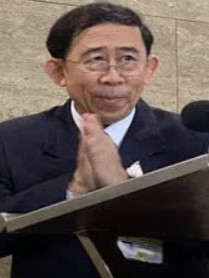
มิ่งขวัญ แสงสุวรรณ์

| name = มิ่งขวัญ แสงสุวรรณ์
| image = Mingkwan Saengsuwan 2020 (cropped).jpg
| caption = มิ่งขวัญ ในปี พ.ศ. 2563
| honorific-suffix = มหาปรมาภรณ์ช้างเผือก|ม.ป.ช., มหาวชิรมงกุฎ|ม.ว.ม.
| order = รายชื่อรองนายกรัฐมนตรีไทย|รองนายกรัฐมนตรี
| term_start = 6 กุมภาพันธ์
| term_end = 2 สิงหาคม พ.ศ. 2551
| primeminister = สมัคร สุนทรเวช
| order2 = รัฐมนตรีว่าการกระทรวงพาณิชย์ของไทย|รัฐมนตรีว่าการกระทรวงพาณิชย์
| term_start2 = 6 กุมภาพันธ์
| term_end2 = 2 สิงหาคม พ.ศ. 2551
| primeminister2 = สมัคร สุนทรเวช
| predecessor2 = เกริกไกร จีระแพทย์
| successor2 = ไชยา สะสมทรัพย์
| order3 = รัฐมนตรีว่าการกระทรวงอุตสาหกรรมของไทย|รัฐมนตรีว่าการกระทรวงอุตสาหกรรม
| term_start3 = 2 สิงหาคม
| term_end3 = 9 กันยายน พ.ศ. 2551
| primeminister3 = สมัคร สุนทรเวช
| predecessor3 = สุวิทย์ คุณกิตติ
| successor3 = ประชา พรหมนอก
| birth_place = จังหวัดพระนคร ประเทศไทย
| alma_mater = คณะนิติศาสตร์ จุฬาลงกรณ์มหาวิทยาลัย
| party = พรรคพลังประชารัฐ|พลังประชารัฐ (2565–ปัจจุบัน)
| other_party = พรรคพลังประชาชน| พลังประชาชน (2550–2551) พรรคเพื่อไทย|เพื่อไทย (2551–2556) พรรคเศรษฐกิจใหม่|เศรษฐกิจใหม่ (2561–2565) พรรคโอกาสไทย|โอกาสไทย (2565)
มิ่งขวัญ แสงสุวรรณ์ (เกิด
5 กุมภาพันธ์ พ.ศ. 2495) เป็นนักการเมืองชาวไทย อดีตรัฐมนตรีว่าการกระทรวงอุตสาหกรรมของไทย|รัฐมนตรีว่าการกระทรวงอุตสาหกรรม อดีตรัฐมนตรีว่าการกระทรวงพาณิชย์ของไทย|รัฐมนตรีว่าการกระทรวงพาณิชย์ อดีตกรรมการผู้อำนวยการใหญ่ อสมท|บริษัท อสมท จำกัด (มหาชน) และผู้อำนวยการอสมท|องค์การสื่อสารมวลชนแห่งประเทศไทย
== ประวัติ ==
มิ่งขวัญเกิดเมื่อวันที่ 5 กุมภาพันธ์ พ.ศ. 2495 ที่กรุงเทพมหานคร เป็นบุตรคนสุดท้อง ในจำนวนพี่น้องทั้งหมด 3 คน จบการศึกษาระดับมัธยม จากโรงเรียนวัดนวลนรดิศ ได้รับปริญญาคณะนิติศาสตร์ จุฬาลงกรณ์มหาวิทยาลัย|คณะนิติศาสตร์​ จุฬาลงกรณ์มหาวิทยาลัย และประกาศนียบัตรหลักสูตรการพัฒนาผู้บริหารระดับสูง จากโรงเรียนวอร์ตัน มหาวิทยาลัยเพนซิลเวเนีย รัฐเพนซิลเวเนีย สหรัฐ (The Wharton School of The University of Pennsylvania)
== การทำงาน ==
=== โตโยต้า ===
เขาเริ่มเข้าทำงานเป็นพนักงานฝ่ายขาย กับโตโยต้า มอเตอร์ ประเทศไทย|บริษัท โตโยต้า มอเตอร์ส ประเทศไทย จำกัด ต่อมาเลื่อนขึ้นไปอยู่แผนกการตลาด, แผนกประชาสัมพันธ์ โฆษณา, สื่อสารองค์กร จนกระทั่งได้รับตำแหน่ง ผู้อำนวยการฝ่ายประชาสัมพันธ์ ผู้ช่วยกรรมการผู้จัดการใหญ่ และยังเป็น เลขานุการมูลนิธิโตโยต้าประเทศไทย โดยกล่าวกันว่า มิ่งขวัญเป็นพนักงานคนเดียว ในบรรดาพนักงาน 70,000 คนของเครือโตโยต้าทั้งหมด ที่สามารถข้ามขั้น จากผู้จัดการฝ่าย ขึ้นไปเป็นผู้อำนวยการทันที โดยมิได้เป็นไปตามจารีตการบริหารแบบประเทศญี่ปุ่น|ญี่ปุ่น คือการเรียงตามลำดับอาวุโส และชั้นงาน มิ่งขวัญผู้มาจากชนชั้นแรงงานโตโยต้า จาก แนวหน้า
=== รัฐบาลไทย ===
ต่อมา ในสมัยรัฐบาลทักษิณ ชินวัตร นายมิ่งขวัญ มีโอกาสเข้าช่วยงาน สมคิด จาตุศรีพิทักษ์|นายสมคิด จาตุศรีพิทักษ์ รายชื่อรองนายกรัฐมนตรีไทย|รองนายกรัฐมนตรีทางเศรษฐกิจ และรัฐมนตรีว่าการกระทรวงการคลังของไทย|รัฐมนตรีว่าการกระทรวงการคลัง (ประเทศไทย)|กระทรวงการคลังในขณะนั้น โดยเป็นที่ปรึกษาเกี่ยวกับการท่องเที่ยว และเป็นผู้ริเริ่มการประชาสัมพันธ์งาน เย็นทั่วหล้ามหาสงกรานต์, เทศกาลตรุษจีนไชนาทาวน์เยาวราช และ เทศกาลดนตรีพัทยา เป็นต้น
=== อสมท ===
จากนั้น นายมิ่งขวัญได้รับเลือก ให้ดำรงตำแหน่ง ผู้อำนวยการอสมท|องค์การสื่อสารมวลชนแห่งประเทศไทย (อ.ส.ม.ท.) โดยเริ่มงานจากการเข้าปฏิรูป ช่อง 9 เอ็มคอต เอชดี|สถานีโทรทัศน์ไทยทีวีสีช่อง 9 อ.ส.ม.ท. จากยุคเดิม ที่เป็นแดนสนธยา ให้กลายเป็น "สถานีโทรทัศน์แห่งความทันสมัย ช่อง 9 เอ็มคอต เอชดี|โมเดิร์นไนน์ทีวี" จนนำไปสู่การแปรรูป อ.ส.ม.ท.จากองค์การภาครัฐ ไปเป็นบริษัทของรัฐ ภายใต้ชื่อ อสมท|บริษัท อสมท จำกัด (มหาชน)
ทั้งนี้ ระหว่างการบริหาร บริษัท อสมท จำกัด (มหาชน) มิ่งขวัญ เคยปรับรายการ “เมืองไทยรายสัปดาห์” ของ สนธิ ลิ้มทองกุล ออกจากผังรายการ และเมื่อเกิดรัฐประหารในประเทศไทย พ.ศ. 2549|รัฐประหาร เมื่อวันที่ 19 กันยายน พ.ศ. 2549 ทักษิณในฐานะนายกรัฐมนตรี ออกประกาศสถานการณ์ฉุกเฉินในเขตกรุงเทพมหานคร ผ่านโทรศัพท์เคลื่อนที่ทางไกลจากต่างประเทศ ออกอากาศทางโมเดิร์นไนน์ทีวี เพื่อดำเนินการกับคณะปฏิรูปการปกครองในระบอบประชาธิปไตย อันมีพระมหากษัตริย์ทรงเป็นประมุข แต่รัฐประหารยังเป็นผลสำเร็จ เขาจึงลาออกจากตำแหน่ง กรรมการผู้อำนวยการใหญ่ บริษัท อสมท จำกัด (มหาชน) ในวันที่ 27 กันยายน พ.ศ. 2549
== บทบาททางการเมือง ==
ในปี 2550 พรรคพลังประชาชน (พ.ศ. 2541)|พรรคพลังประชาชน ทาบทามเขาให้เป็น หัวหน้าคณะทำงานด้านเศรษฐกิจของพรรค และในการเลือกตั้งสมาชิกสภาผู้แทนราษฎรไทยเป็นการทั่วไป พ.ศ. 2550|การเลือกตั้งสมาชิกสภาผู้แทนราษฎร เมื่อวันที่ 23 ธันวาคม พ.ศ. 2550 นายมิ่งขวัญ ได้รับเลือกเป็น ส.ส.แบบสัดส่วน เขต 6 กรุงเทพมหานครและปริมณฑล และในวันที่ 6 กุมภาพันธ์ พ.ศ. 2551 นายมิ่งขวัญ เข้ารับตำแหน่ง รายชื่อรองนายกรัฐมนตรีไทย|รองนายกรัฐมนตรีฝ่ายเศรษฐกิจ และรัฐมนตรีว่าการกระทรวงพาณิชย์ของไทย|รัฐมนตรีว่าการกระทรวงพาณิชย์ ในคณะรัฐมนตรีไทย คณะที่ 57|คณะรัฐมนตรีสมัคร ต่อมา สมัคร สุนทรเวช นายกรัฐมนตรีไทย|นายกรัฐมนตรี ปรับคณะรัฐมนตรีไทย|คณะรัฐมนตรี ในวันที่ 2 สิงหาคม พ.ศ. 2551 ให้เขาดำรงตำแหน่ง รัฐมนตรีว่าการกระทรวงอุตสาหกรรมของไทย|รัฐมนตรีว่าการกระทรวงอุตสาหกรรมแทน จนพ้นจากตำแหน่ง หลังศาลรัฐธรรมนูญ (ประเทศไทย)|ศาลรัฐธรรมนูญวินิจฉัยให้สมัครพ้นจากตำแหน่งนายกรัฐมนตรี เมื่อวันที่ 9 กันยายน พ.ศ. 2551 และจากคดียุบพรรคการเมือง พ.ศ. 2551|คำวินิจฉัยให้ยุบพรรคพลังประชาชนของศาลรัฐธรรมนูญ เมื่อวันที่ 2 ธันวาคม พ.ศ. 2551 นายมิ่งขวัญจึงย้ายไปสังกัดพรรคเพื่อไทย และได้รับมอบหมายให้ทำหน้าที่เป็นผู้นำในการอภิปรายทั่วไปเพื่อลงมติไม่ไว้วางใจรัฐมนตรีไทย มีนาคม พ.ศ. 2554|การอภิปรายทั่วไปเพื่อลงมติไม่ไว้วางใจรัฐมนตรีในประเทศไทย พ.ศ. 2554 อีกทั้งยังเกือบถูกวางตัวเป็นนายกในขณะนั้นต่อมาตำแหน่งนี้ตกเป็น ยิ่งลักษณ์ ชินวัตร ขึันมาเป็นนายก ตำนานพลิ้ว 2020 “มิ่งขวัญ”รุ่นพี่ลุงตู่ อดีต “ทีมสมคิด – ขั้วทักษิณ” “เศรษฐกิจใหม่” บนทางสามแพร่ง...
ในเดือนเมษายน พ.ศ. 2554 พรรคเพื่อไทย ได้จัดกิจกรรมประกาศตัวผู้สมัคร ส.ส. แต่ไม่ปรากฏชื่อเขา เพื่อไทย เปิดชื่อปาร์ตี้ลิสต์ 20 อันดับ ไม่มี มิ่งขวัญ แต่ต่อมาในการเลือกตั้ง พ.ศ. 2554 มิ่งขวัญ ถูกจัดให้อยู่ในบัญชีรายชื่อผู้สมัครรับเลือกตั้งลำดับที่ 6 และได้รับเลือกตั้ง
เมื่อวันที่ 18 ธันวาคม พ.ศ. 2556 นายมิ่งขวัญ แสงสุวรรณ์ ได้ลาออกจากการเป็นสมาชิกพรรคเพื่อไทย และขอเว้นวรรคทางการเมือง แต่ยืนยันว่ายังคงมีความสัมพันธ์ที่ดีกับพรรค แม้ว่าความเห็นทางการเมืองของเขากับพรรคจะไม่ตรงกันบ้างแต่ไม่ได้มีความขัดแย้งกัน
จากนั้นนายมิ่งขวัญได้เข้าร่วมและดำรงตำแหน่งหัวหน้าพรรคเศรษฐกิจใหม่ เพื่อลงสมัครรับการเลือกตั้งสมาชิกสภาผู้แทนราษฎรไทยเป็นการทั่วไป พ.ศ. 2562 และประกาศว่าจะไม่เข้าร่วมกับพรรคพลังประชารัฐเพราะอุดมการณ์ทางการเมืองต่างกัน
วันที่ 23 พฤษภาคม 2562 เขาประกาศขอลาออกจากตำแหน่งหัวหน้าพรรคเศรษฐกิจใหม่ สืบเนื่องมาจากตนและลูกพรรคมีอุดมการณ์ทางการเมืองที่แตกต่างกัน แต่ยังไม่ลาออกจากความเป็น ส.ส. ต่อมาในการอภิปรายทั่วไปโดยไม่มีการลงมติ เมื่อวันที่ 17 กุมภาพันธ์ พ.ศ. 2565 เขาประกาศลาออกจาก ส.ส. ในระหว่างการอภิปรายทั่วไปซักฟอกรัฐบาล ต่อมาเขาได้เข้าร่วมงานกับ ดำรงค์ พิเดช ในพรรครักษ์ผืนป่าประเทศไทย|พรรคโอกาสไทย (เปลี่ยนชื่อจากพรรครักษ์ผืนป่าประเทศไทย) “ดำรงค์”ส่งไม้ต่อ“มิ่งขวัญ” ปั้น“พรรคโอกาสไทย”เข้าสภา หลังจากนั้นไม่นานก็ย้ายไปร่วมงานกับพรรคพลังประชารัฐ มิ่งขวัญซบพลังประชารัฐ ให้เครดิตประวิตร เชิญมาแก้เศรษฐกิจ ไร้ชื่อประยุทธ์จึงเข้าร่วม ก่อนแกนนำขอให้พูดเรื่องดูแลบ้านเมืองดีกว่า
== เครื่องราชอิสริยาภรณ์ ==
ราชกิจจานุเบกษา, ประกาศสำนักนายกรัฐมนตรี เรื่อง พระราชทานเครื่องราชอิสริยาภรณ์อันเป็นที่เชิดชูยิ่งช้างเผือกและเครื่องราชอิสริยาภรณ์อันมีเกียรติยศยิ่งมงกุฎไทย ประจำปี ๒๕๕๔ , เล่ม ๑๒๘ ตอนที่ ๒๔ ข หน้า ๓, ๒ ธันวาคม ๒๕๕๔
ราชกิจจานุเบกษา, ประกาศสำนักนายกรัฐมนตรี เรื่อง พระราชทานเครื่องราชอิสริยาภรณ์อันเป็นที่เชิดชูยิ่งช้างเผือกและเครื่องราชอิสริยาภรณ์อันมีเกียรติยศยิ่งมงกุฎไทย , เล่ม ๑๒๕ ตอนที่ ๑๗ ข หน้า ๙, ๑๘ ธันวาคม ๒๕๕๑
== อ้างอิง ==
== แหล่งข้อมูลอื่น ==
* ประวัติสังเขป นายมิ่งขวัญ แสงสุวรรณ์ จากเว็บไซต์ พรรคเพื่อไทย
* ประวัติ ครม. 'สมัคร 1' ทั้ง 36 คน
* ประวัติโดยละเอียดมิ่งขวัญ แสงสุวรรณ์
หมวดหมู่:นักการเมืองไทย
หมวดหมู่:รองนายกรัฐมนตรีไทย
หมวดหมู่:รัฐมนตรีว่าการกระทรวงพาณิชย์ไทย
หมวดหมู่:รัฐมนตรีว่าการกระทรวงอุตสาหกรรมไทย
หมวดหมู่:สมาชิกสภาผู้แทนราษฎรไทยแบบบัญชีรายชื่อ
หมวดหมู่:สมาชิกสภาผู้แทนราษฎรไทยแบบสัดส่วน
หมวดหมู่:พรรคพลังประชาชน (พ.ศ. 2541)
หมวดหมู่:นักการเมืองพรรคเพื่อไทย
หมวดหมู่:พรรคเศรษฐกิจใหม่
หมวดหมู่:พรรครักษ์ผืนป่าประเทศไทย
หมวดหมู่:พรรคพลังประชารัฐ
หมวดหมู่:อสมท
หมวดหมู่:บุคคลจากโรงเรียนวัดนวลนรดิศ
หมวดหมู่:นิสิตเก่าคณะนิติศาสตร์ จุฬาลงกรณ์มหาวิทยาลัย
หมวดหมู่:ผู้ได้รับเครื่องราชอิสริยาภรณ์ ม.ป.ช.
หมวดหมู่:ผู้ได้รับเครื่องราชอิสริยาภรณ์ ม.ว.ม.
หมวดหมู่:หัวหน้าพรรคการเมืองในประเทศไทย